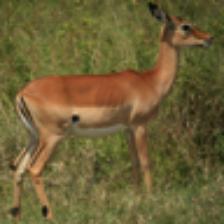
Label: NonHuman